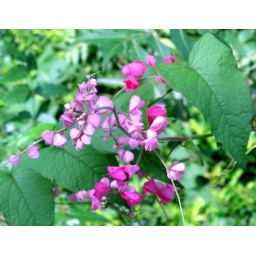
This is a very popular wild ivy plant in this country. This creeper comes in various shades of pink and purple.